Steam locomotives of the 21st century

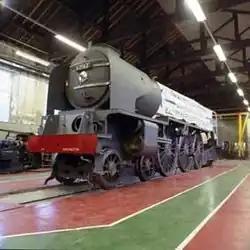
LNER Peppercorn Class A1 60163 "Tornado" under construction in 2002

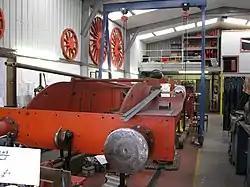
The frames of LBSC H2 Atlantic 32424 "Beachy Head" under construction at Sheffield Park, Bluebell Railway in 2009

Despite the advent of electric and diesel locomotives in the mid-20th century, steam locomotives continue to be used and constructed into the 21st century.